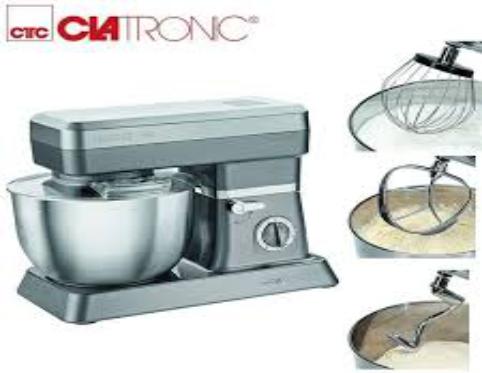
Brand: Clatronic
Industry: Electronic